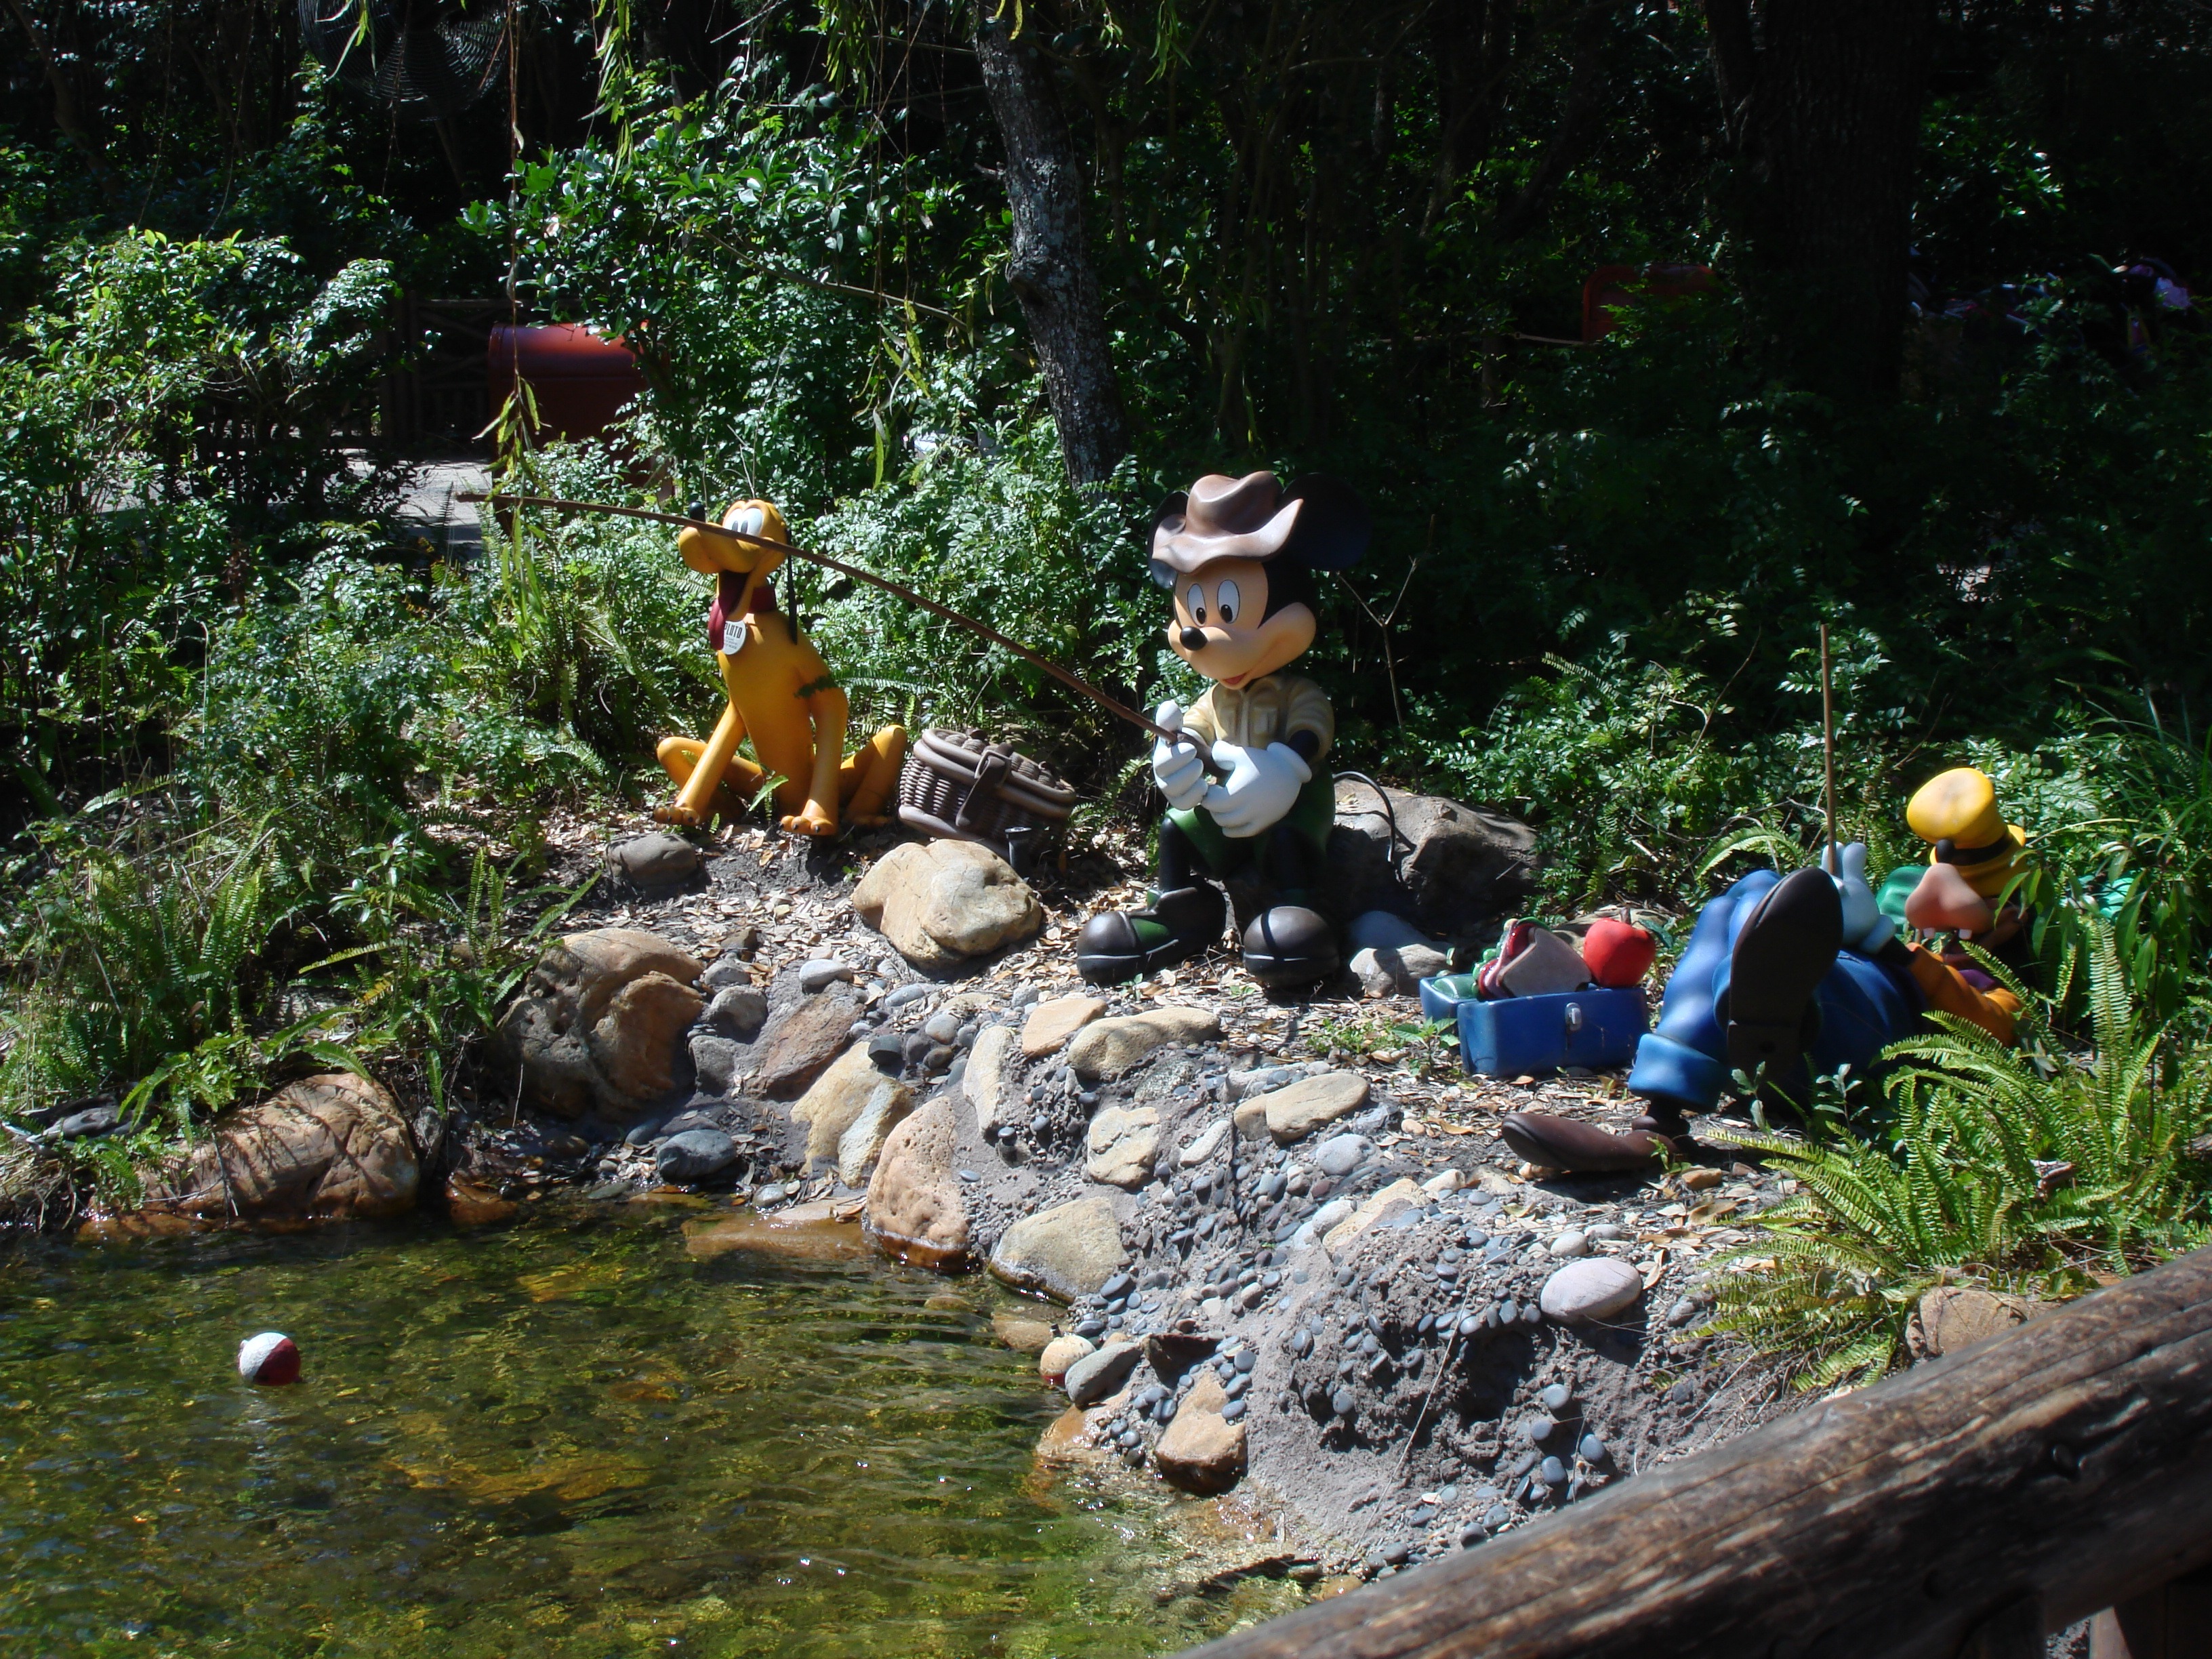
forest, wilderness, trail, adventure, pond, stream, jungle, fishing, rainforest, habitat, mickey, minnie, catching fish, disney world, goofey